List of Billboard Hot 100 number ones of 2024

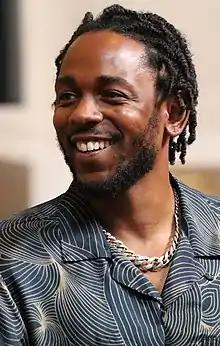
Kendrick Lamar spent six weeks at number one with "Like That", "Not Like Us" and "Squabble Up".

The "Billboard" Hot 100 is a chart that ranks the best-performing songs in the United States. Its data is compiled by Luminate Data and published by American music magazine "Billboard". The chart is based on each song's weekly physical and digital sales collectively, the amount of airplay impressions it receives on American radio stations, and its audio and video streams on online digital music platforms.